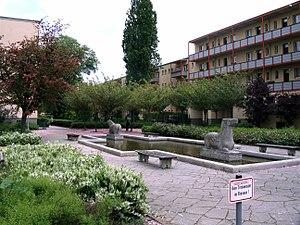
"Alt-Hohenschönhausen [ˌaltˈhoːənˌʃøːnˈhaʊzən] est un quartier de Berlin, faisant partie de l'arrondissement de Lichtenberg. Jusqu'en 2002, son nom officiel était simplement ""Hohenschönhausen"", et prit sa dénomination actuelle pour se différencier de « Neu-Hohenschönhausen », nouveau quartier sorti de terre dans les années 1980. Avant la réforme de l'administration de 2001, il constituait l'ancien district de Hohenschönhausen intégrant également les actuels quartiers de : Falkenberg, Neu-Hohenschönhausen, Wartenberg et Malchow.